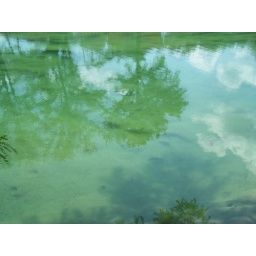
lots of fish in the river today